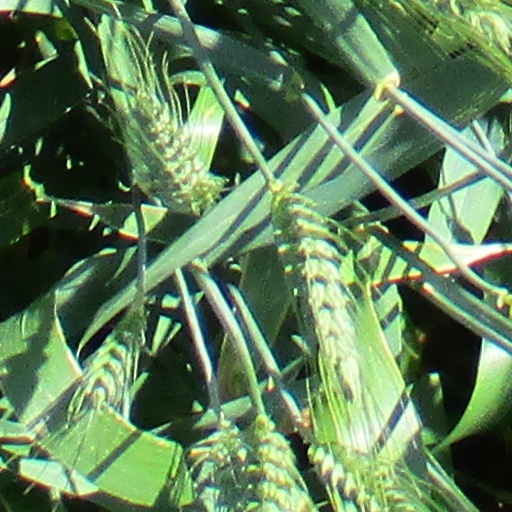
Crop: wheat